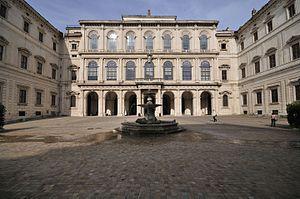
La famille Barberini est une célèbre famille italienne florentine, originaire du bourg de Barberino en Toscane, et dont plusieurs membres ont joué un rôle important au XVIIᵉ siècle.